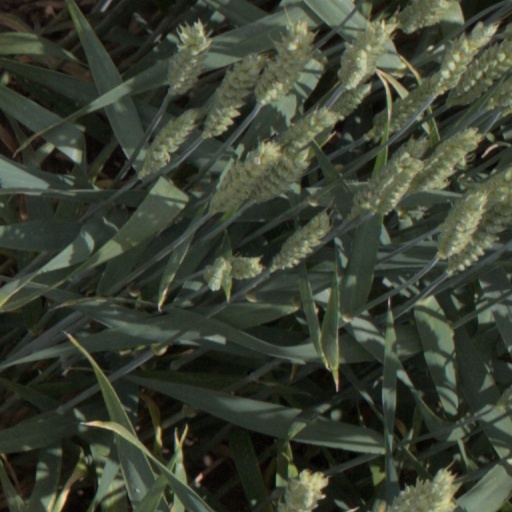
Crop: wheat